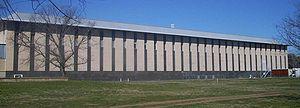
L'